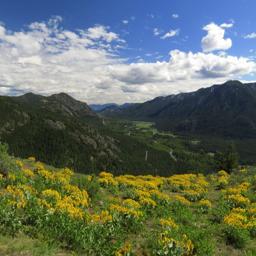
this view into the watershed would be protected from mining under legislation proposed by politician .